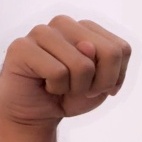
ASL sign: N